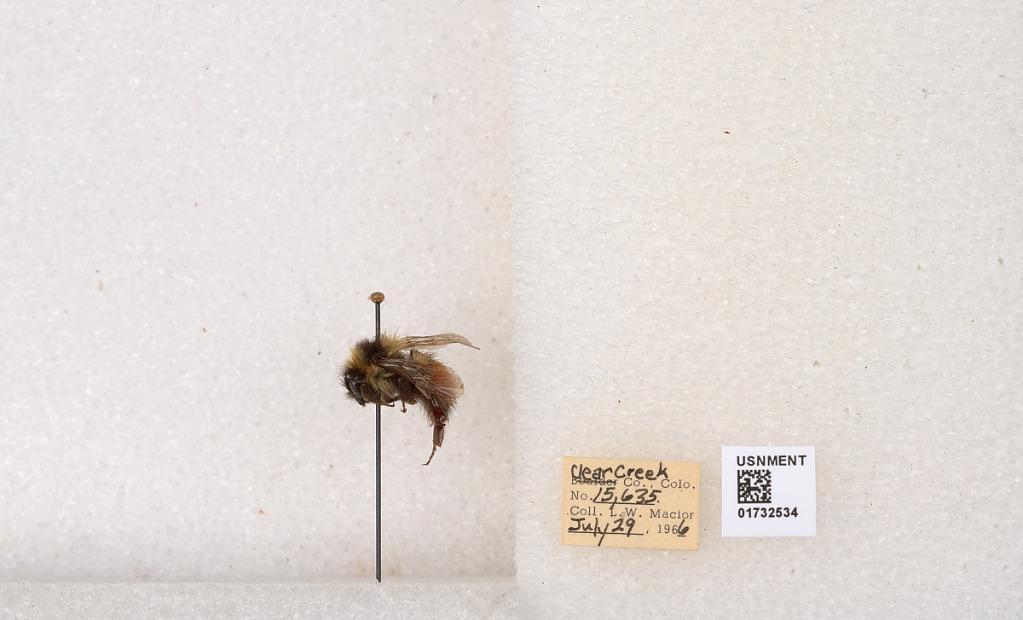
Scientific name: Bombus (Pyrobombus) sylvicola Kirby
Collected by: L. Macior
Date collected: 1966-7-29
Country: United States
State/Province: Colorado
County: Clear Creek
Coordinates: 39.7006, -105.694